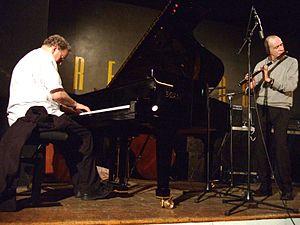
Fazioli est un fabricant italien de pianos.